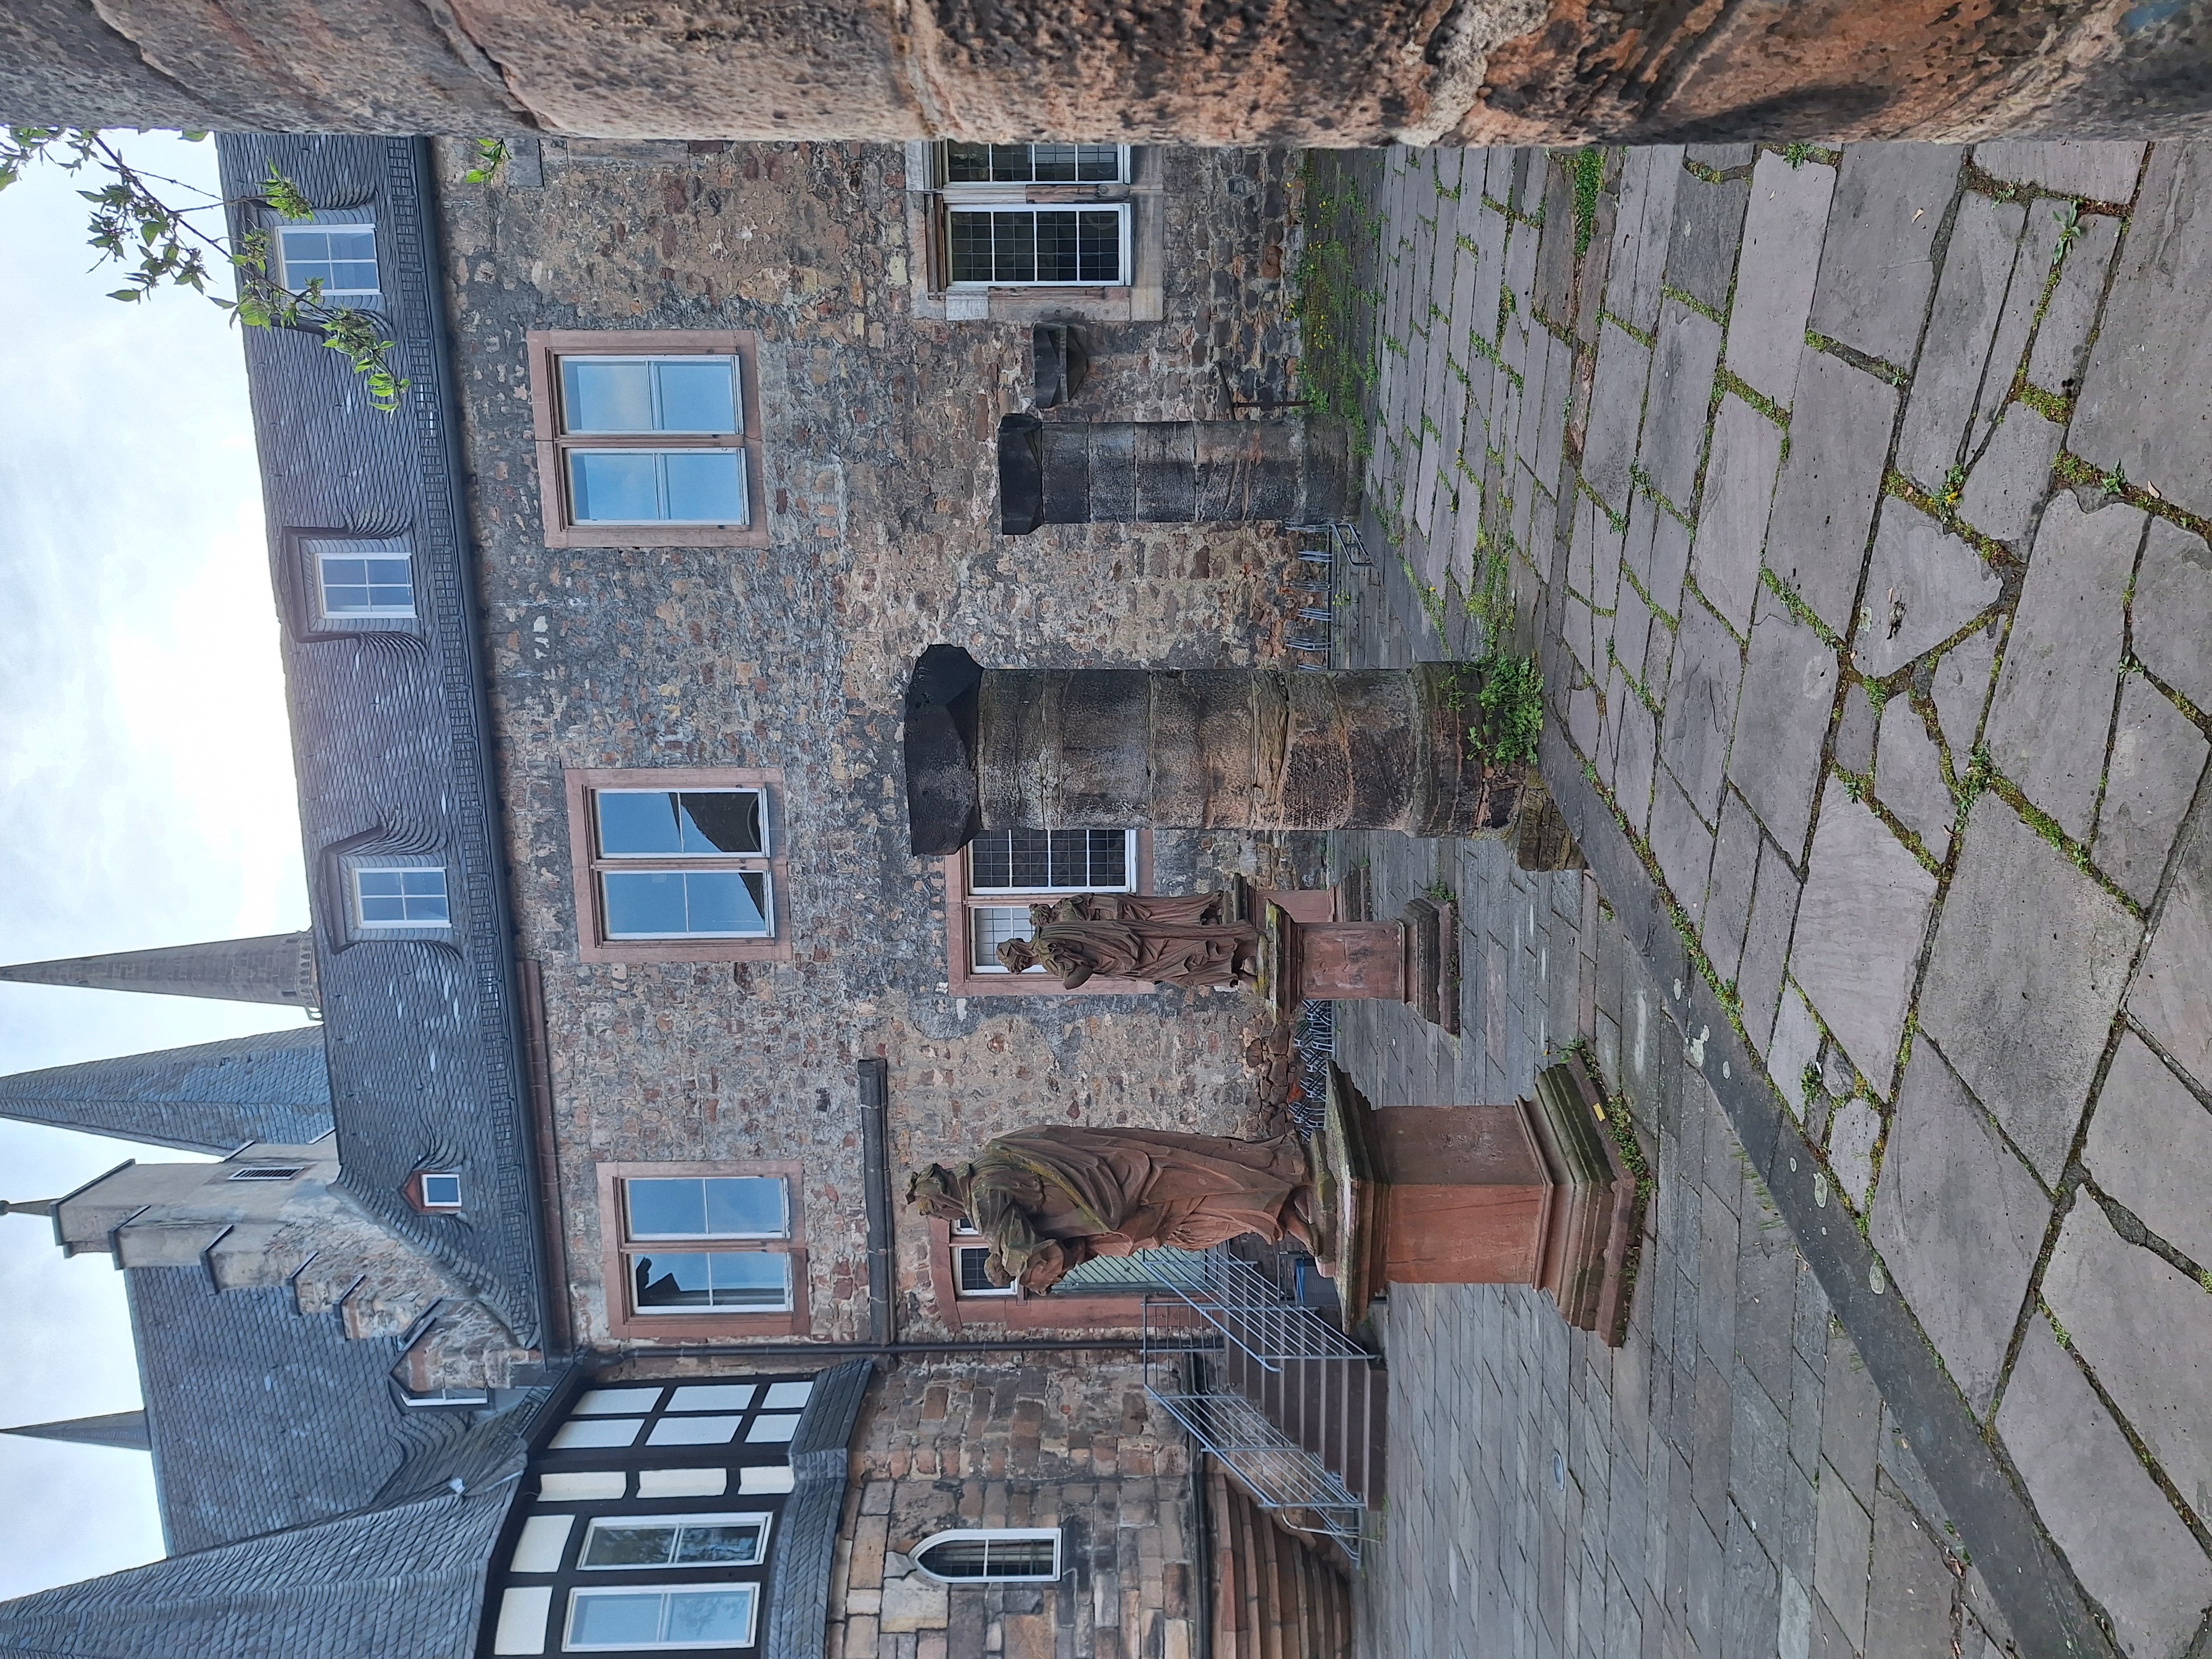
Building: Deutschhausstraße 10, Deutches Haus, Fachbereich Geographie